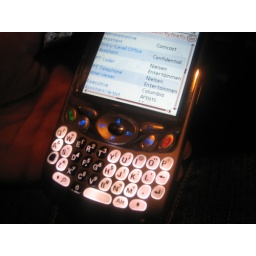
txting @ pizza bar in chelsea, ny. mar 12, 2007